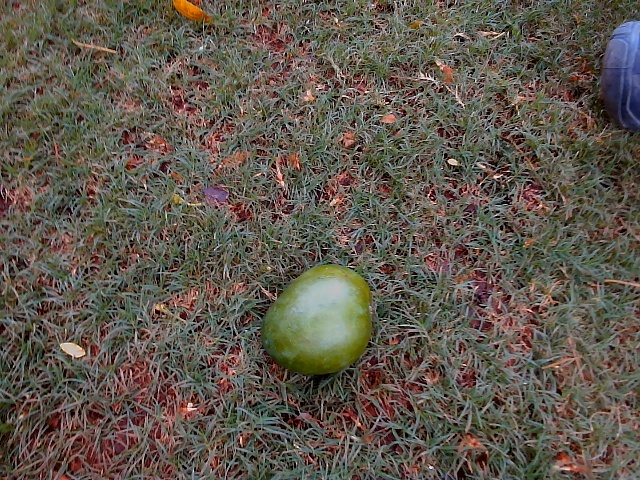
Label: Raw_Mango